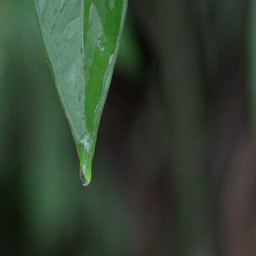
slow motion water droplet falling on a leaf